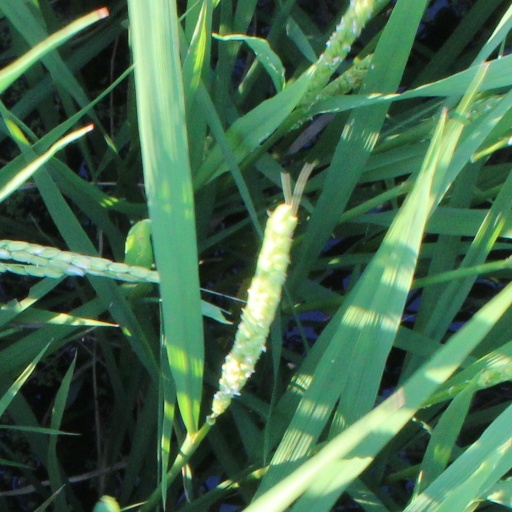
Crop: rice